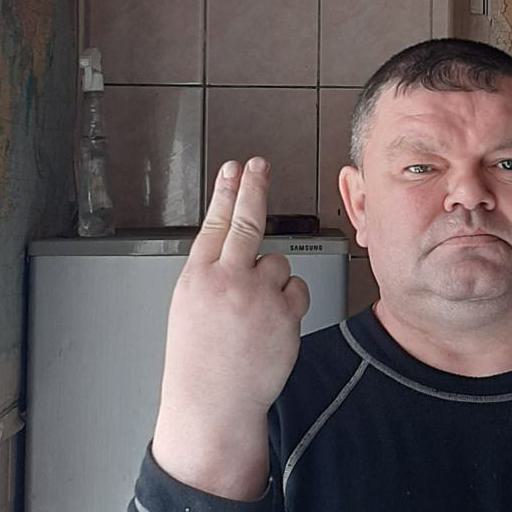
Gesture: two_up_inverted